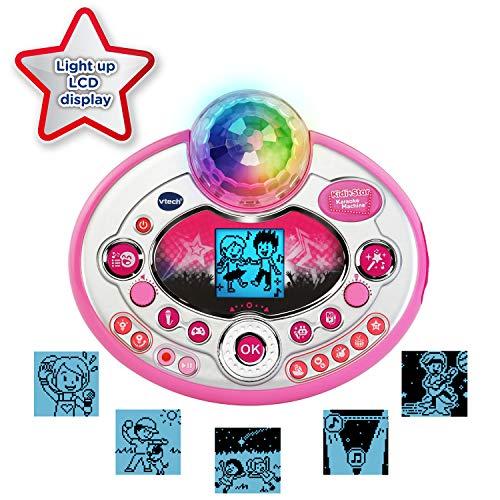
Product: VTech Kidi Star Karaoke System 2 Mics with Mic Stand & AC Adapter, Pink & Kidizoom Duo Selfie Camera, Amazon Exclusive, Pink
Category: Toys & Games | Kids' Electronics | Karaoke Machines
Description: Includes 6 built-in games, a voice changer that has five different voice effects, fun sound effects and eight original songs.
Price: Currently unavailable.
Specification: ASIN:B081S43FFQ